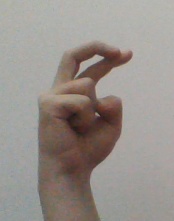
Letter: zay